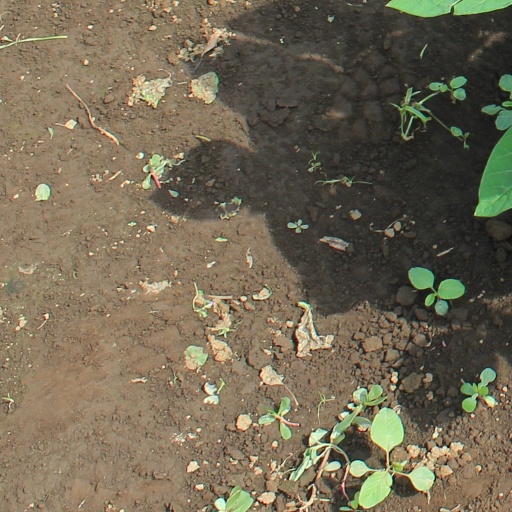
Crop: soybean